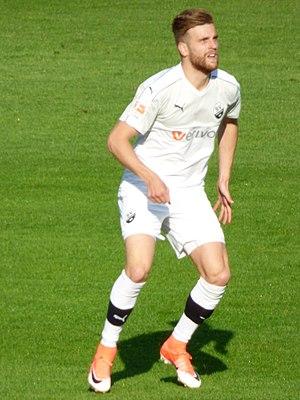
Lucas Höler, né le 10 juillet 1994 à Achim en Allemagne, est un footballeur allemand qui évolue au poste d'avant-centre au SC Fribourg.